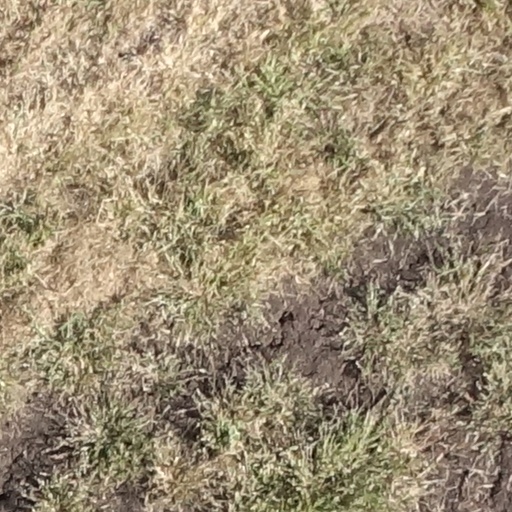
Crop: sorghum